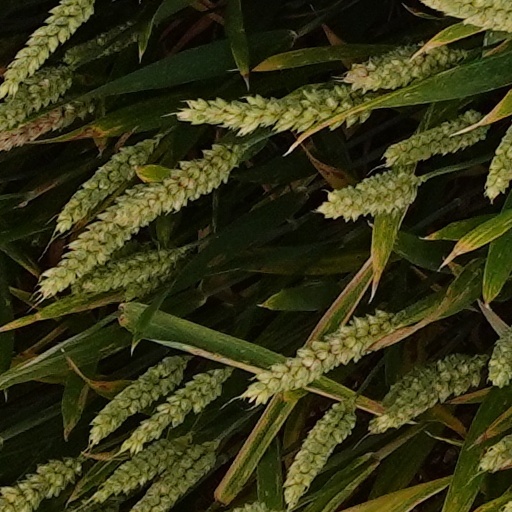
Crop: wheat